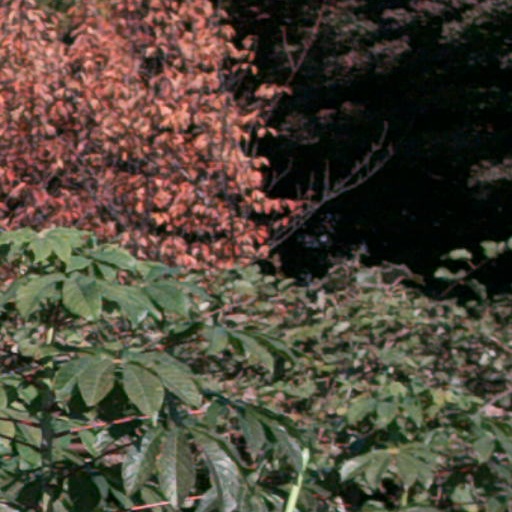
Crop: cassava